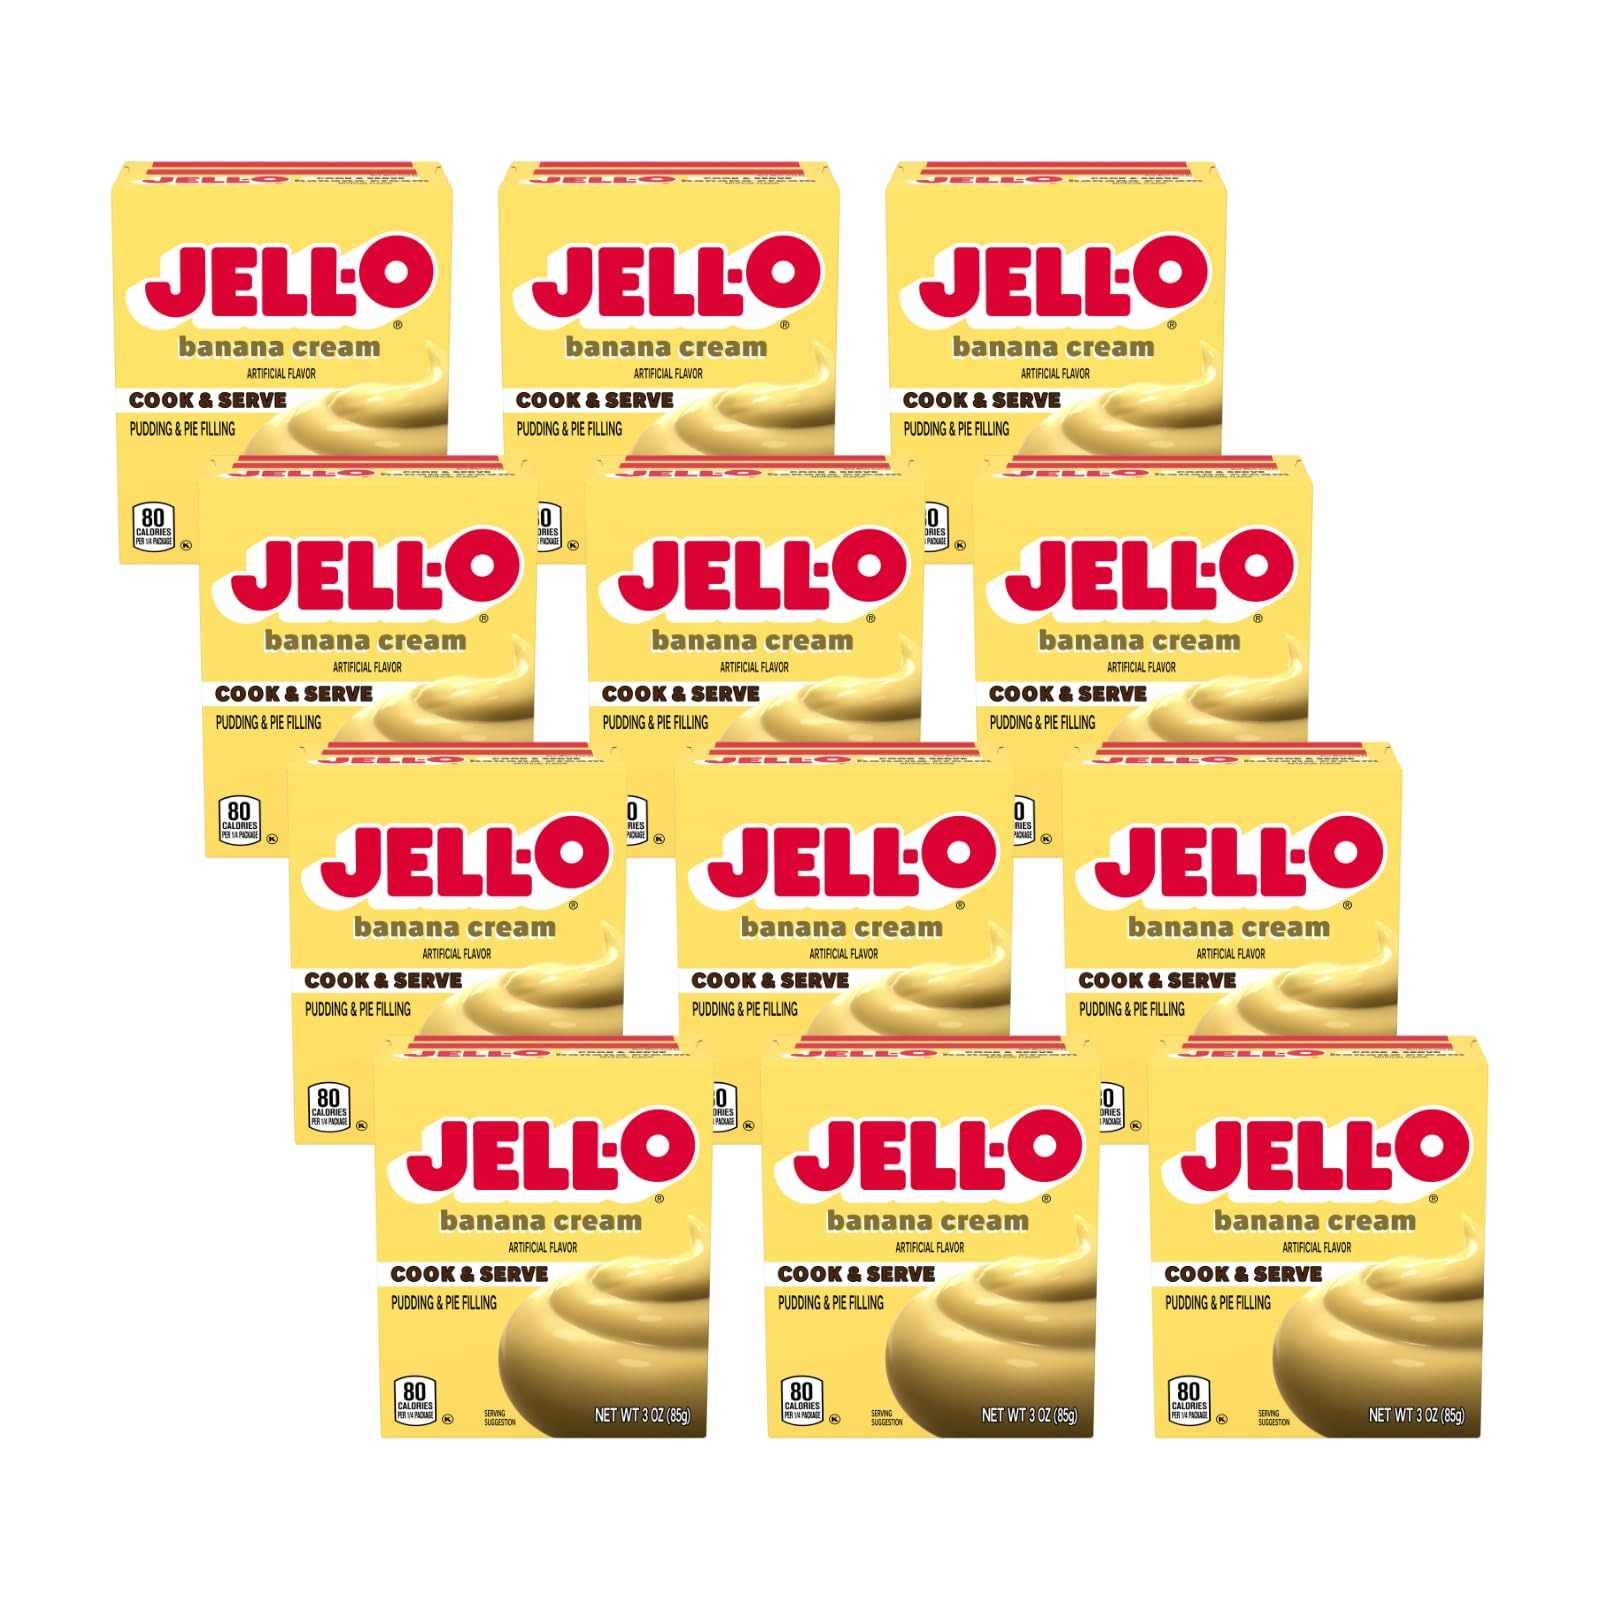
Item Name: Jell-o Cook & Serve Pudding & Pie Filling Banana Cream 3 Oz 12 Packs
Bullet Point: Kosher dairy. Makes 4 (1/2 cup) servings.
Value: 12.0
Unit: Count

Price: 1.54